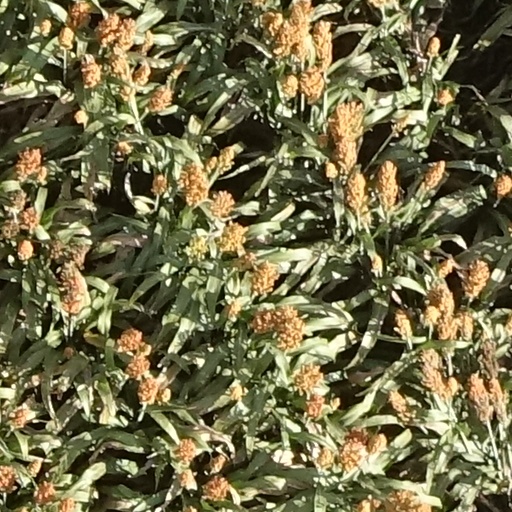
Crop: sorghum